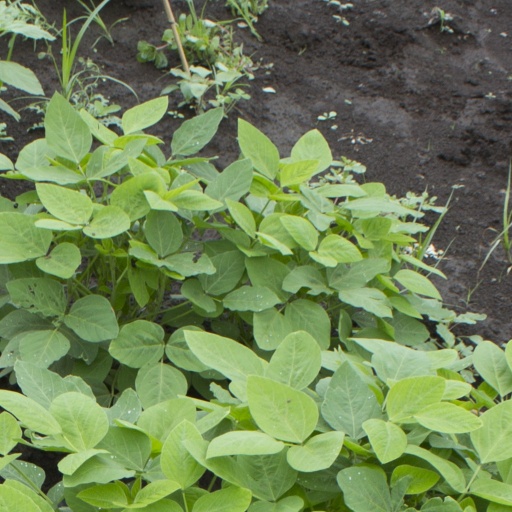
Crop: soybean